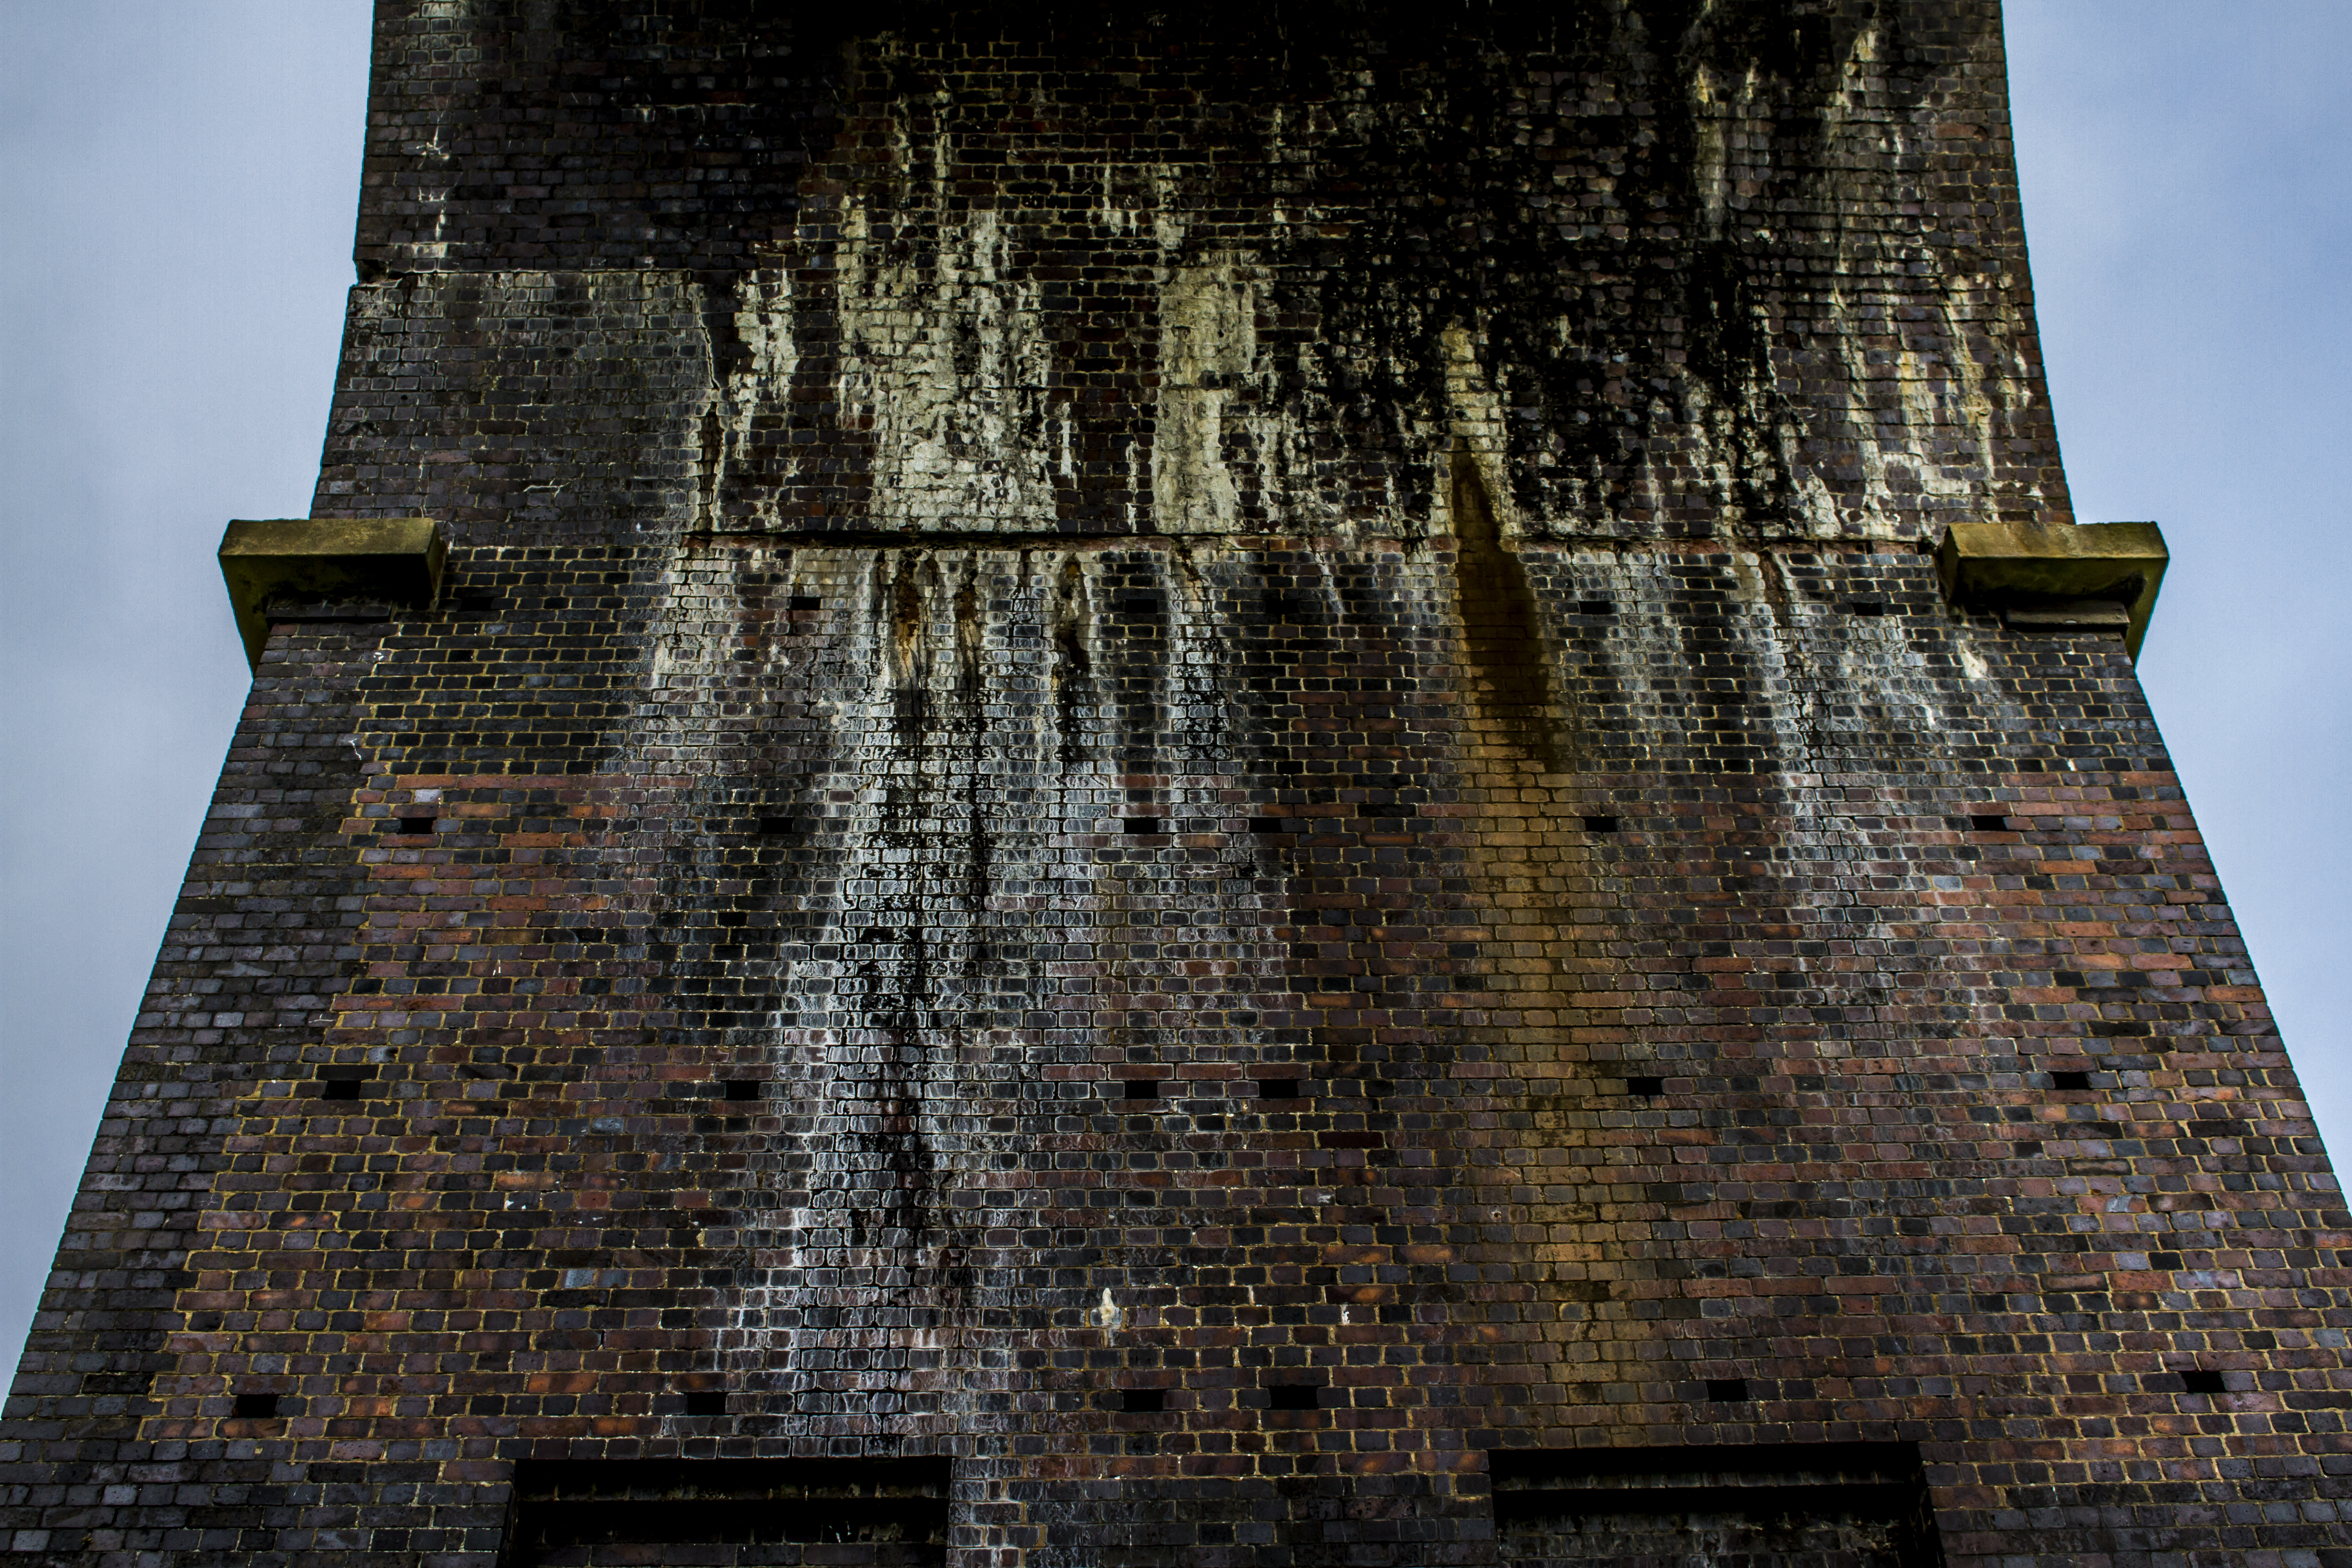
building, skyscraper, wall, reflection, tower, castle, landmark, facade, uk, temple, ruins, peterborough, urban area, ancient history